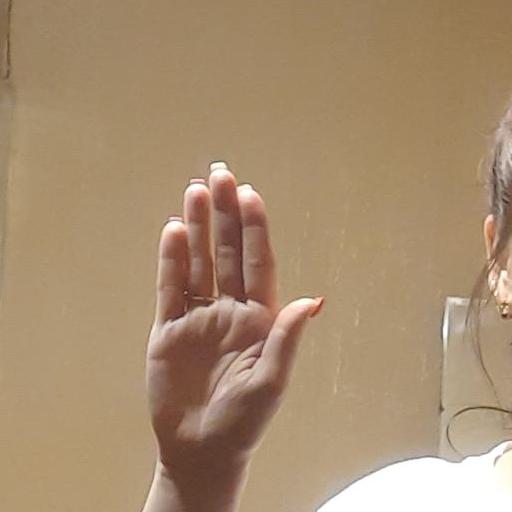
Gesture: stop